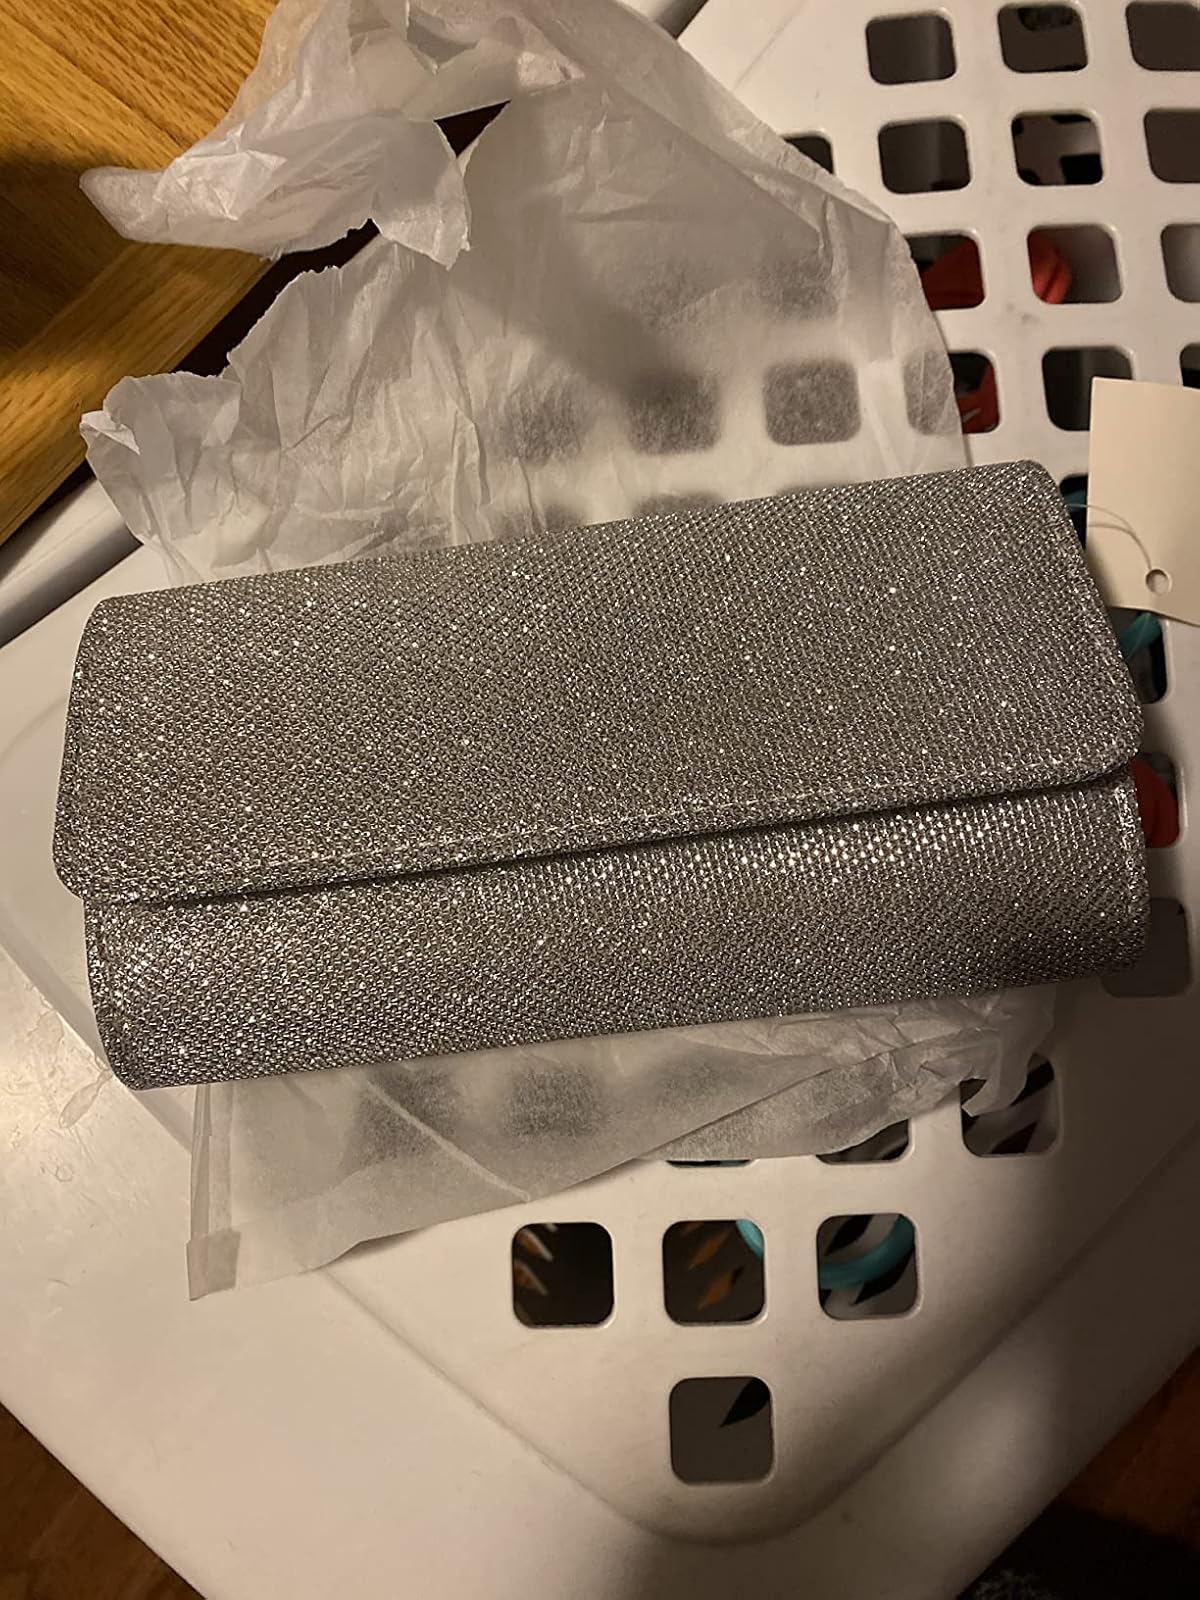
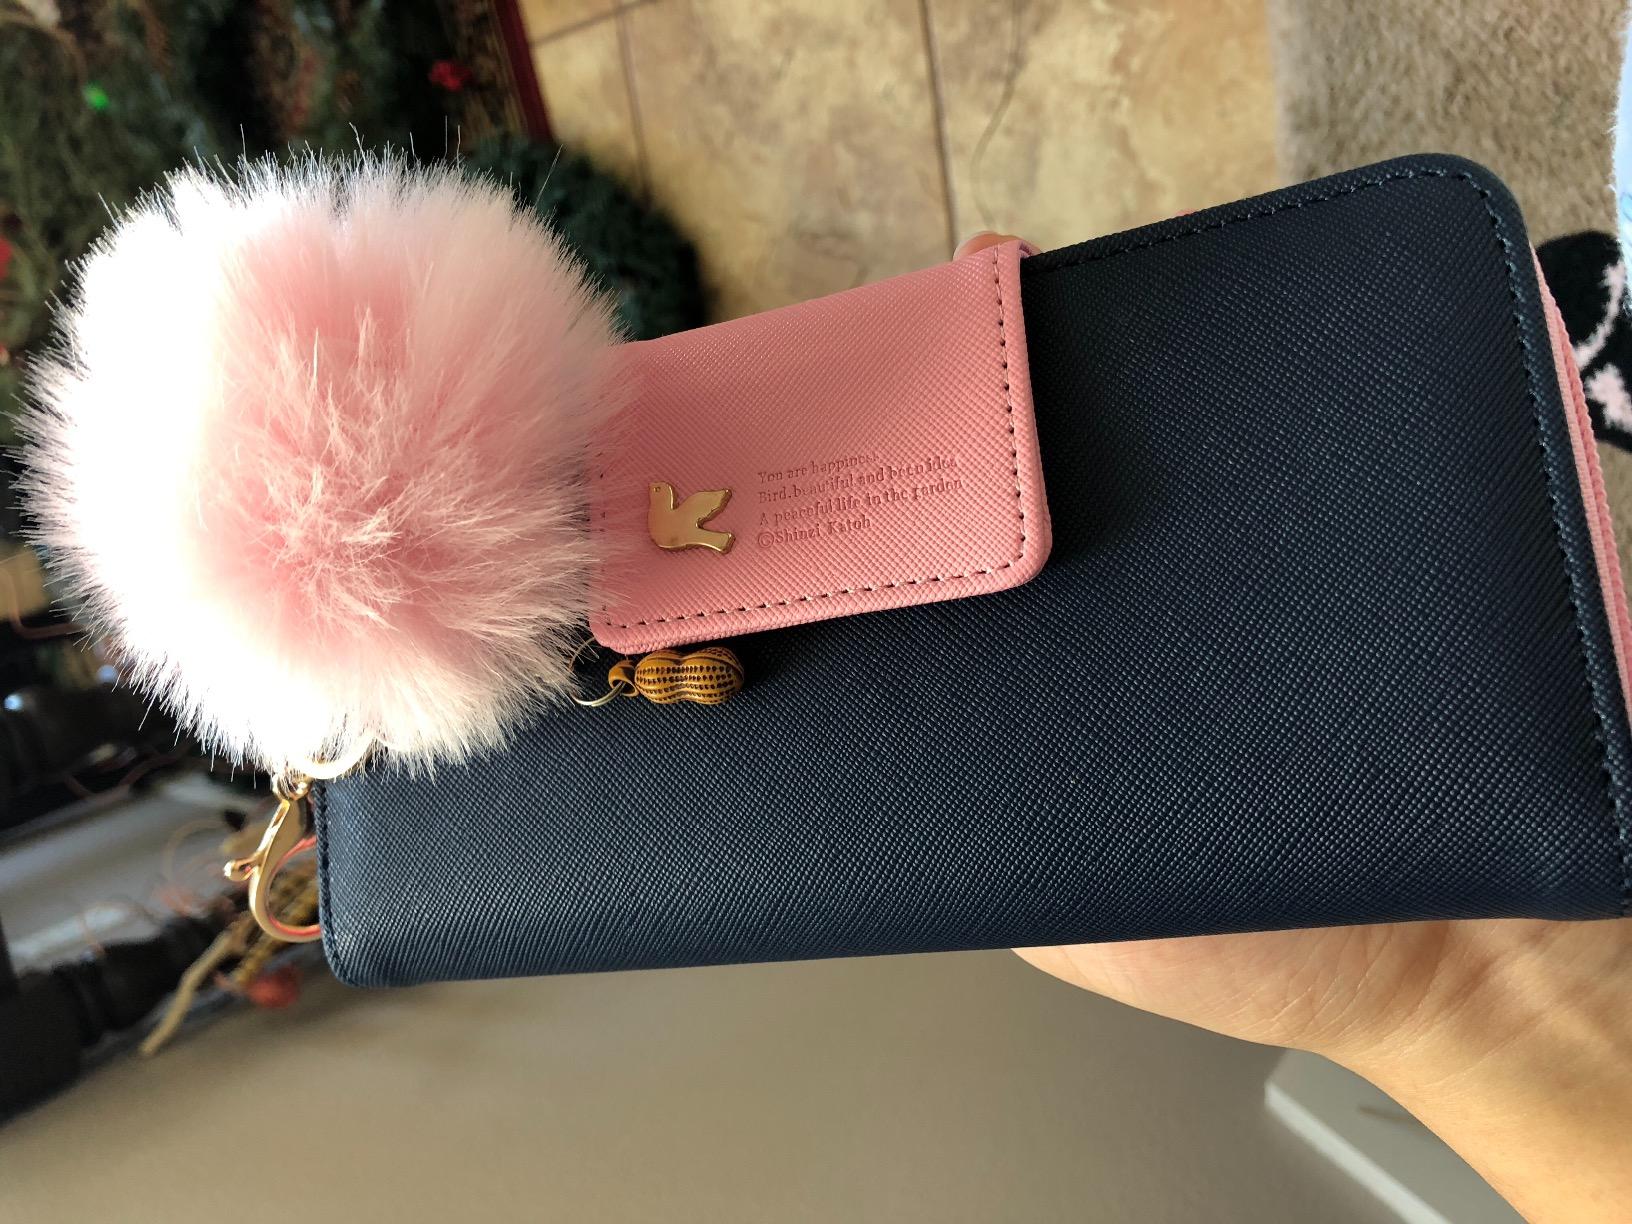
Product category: accessories_handbag
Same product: no